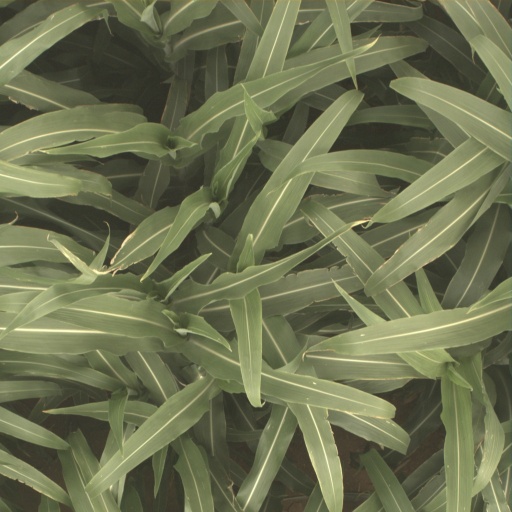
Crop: sorghum